Tio i Topp

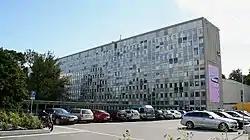
Voters at Radiohuset in Stockholm were part of a permanent jury until 1967.

The primary voting system initially consisted of audience response using mentometers, an invention which allowed voters to press a button to register a vote. One hour before the program went live, the jury listened to ten new songs. Of these, five songs were voted out which then challenged the ten who were on last week's list. The 15 songs that were left were played in the program, and the audience had to first vote through their mentometer buttons on which songs would leave the list. Towards the end, the ten remaining songs that were most popular were played and the audience now had to vote for one of them, although since there was no opportunity at all to control, there were certainly many who voted for several songs that they liked.